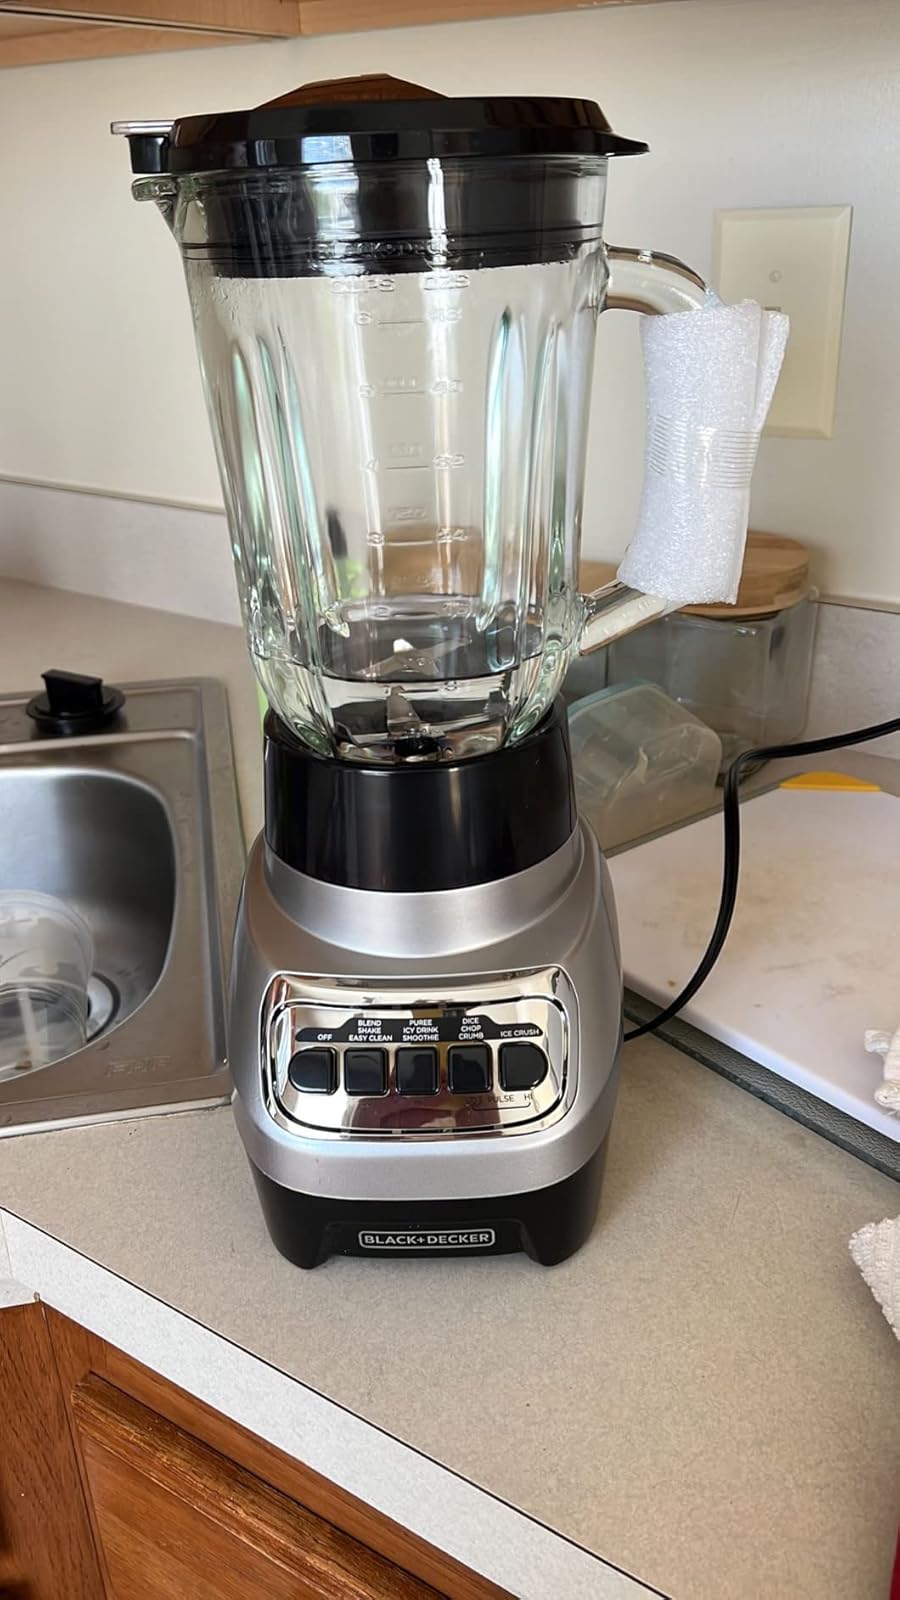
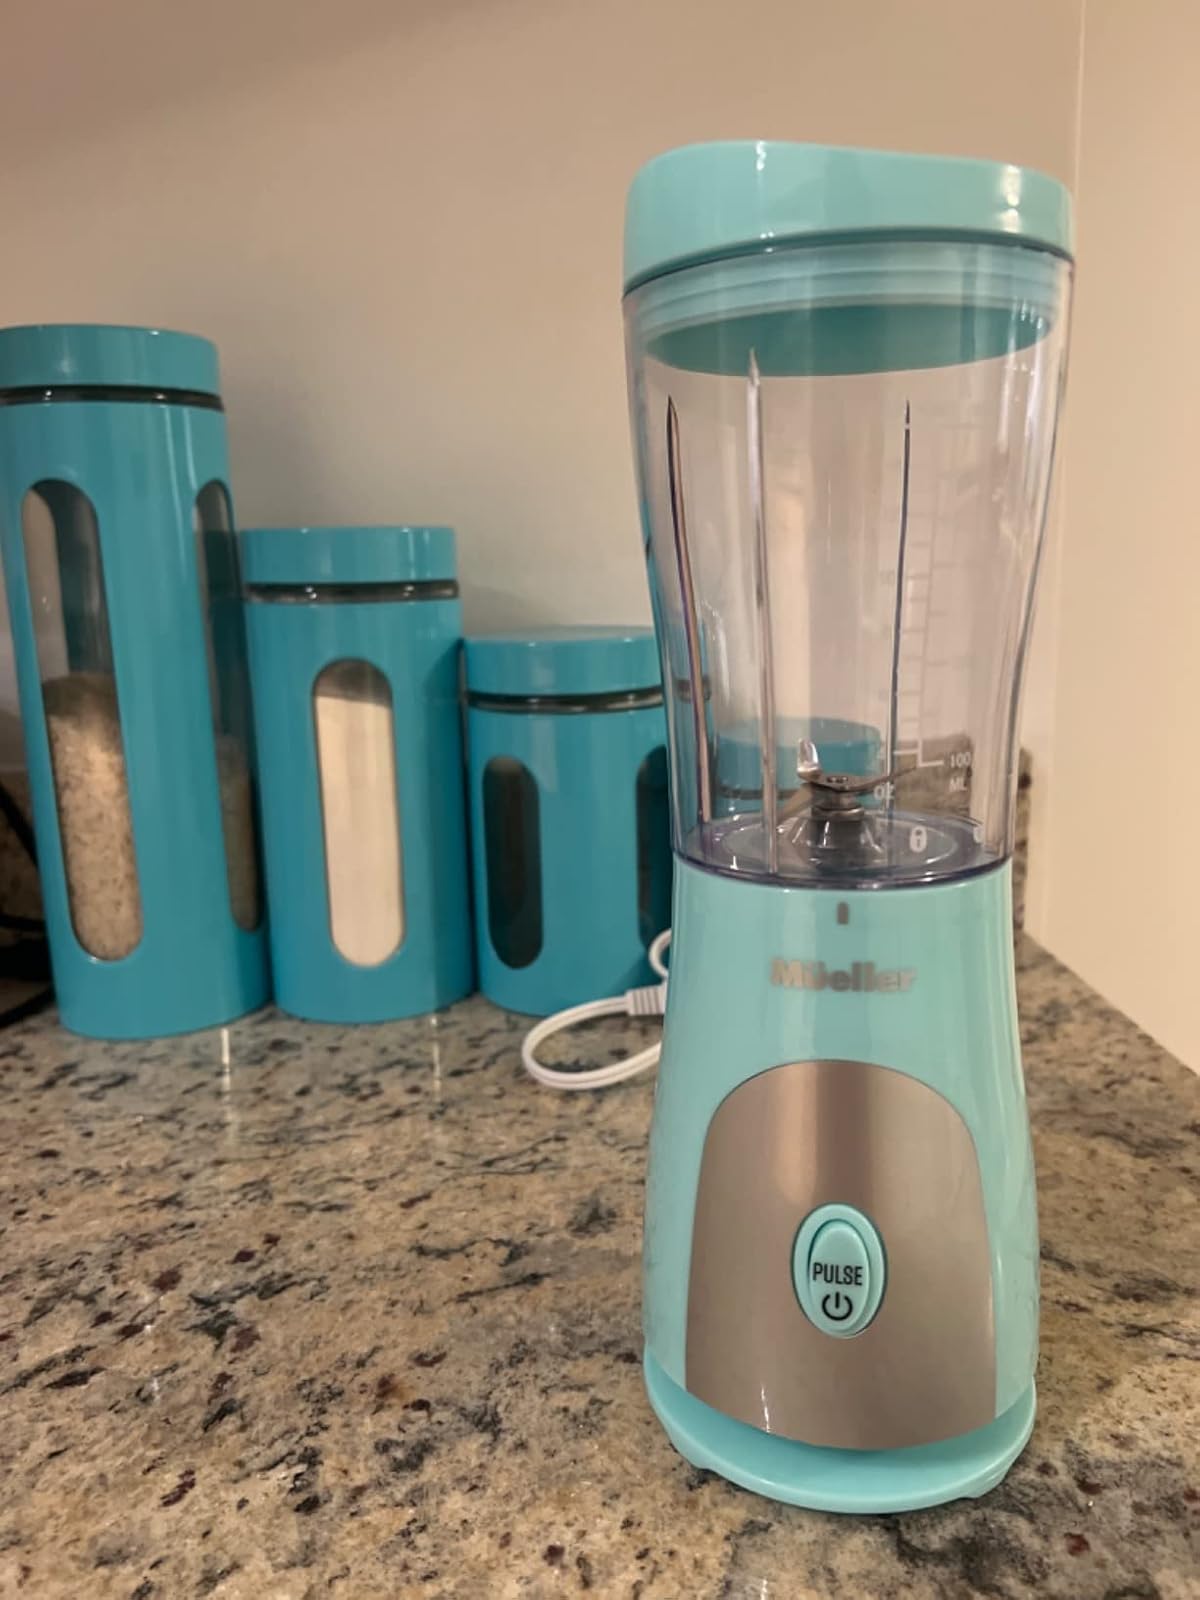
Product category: items_blender
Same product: no